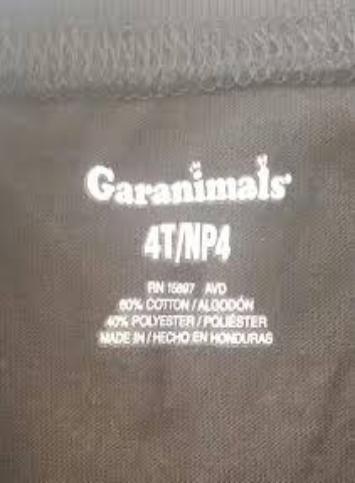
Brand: garanimals
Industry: Clothes